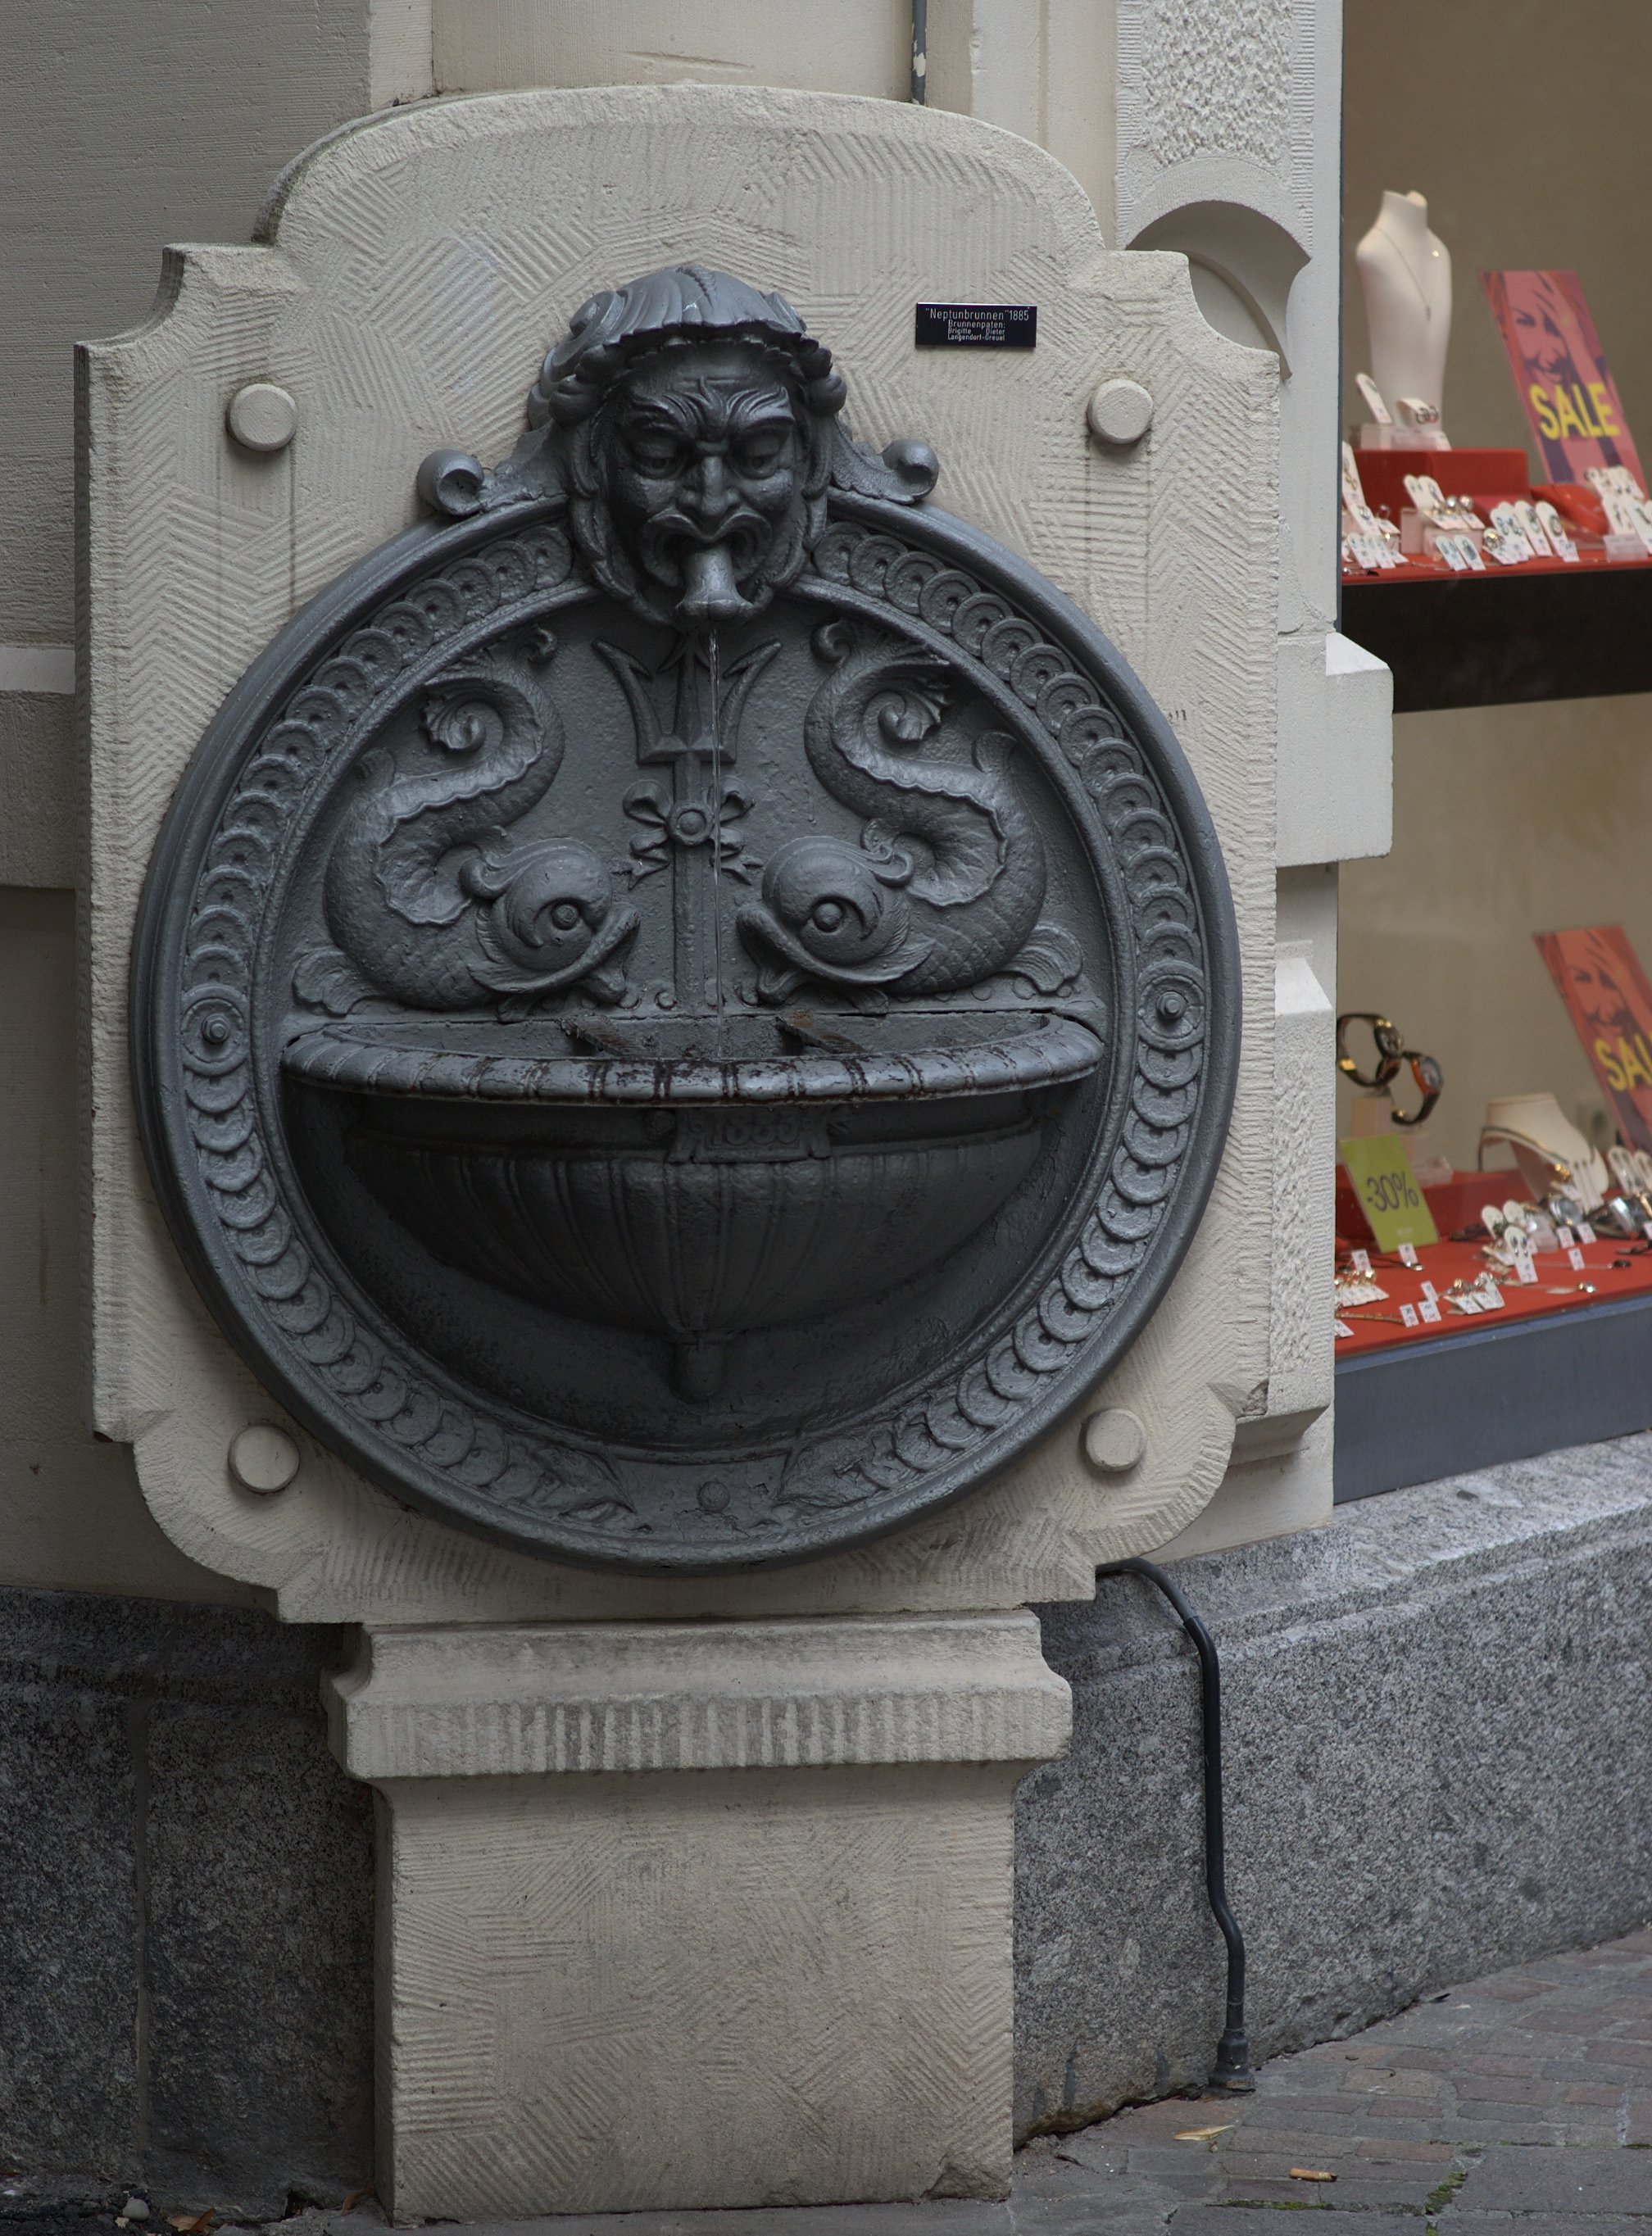
monument, statue, sculpture, art, headstone, rawtherapee, germany, deutschland, walimex, samyang, pentax, badenwrttemberg, 85mm, carving, 2010, lenstagged, steffenzahn, k100d, justpentax, iamflickr, 85mmf14, walimex85mm, walimexpro8514if, badenbaden